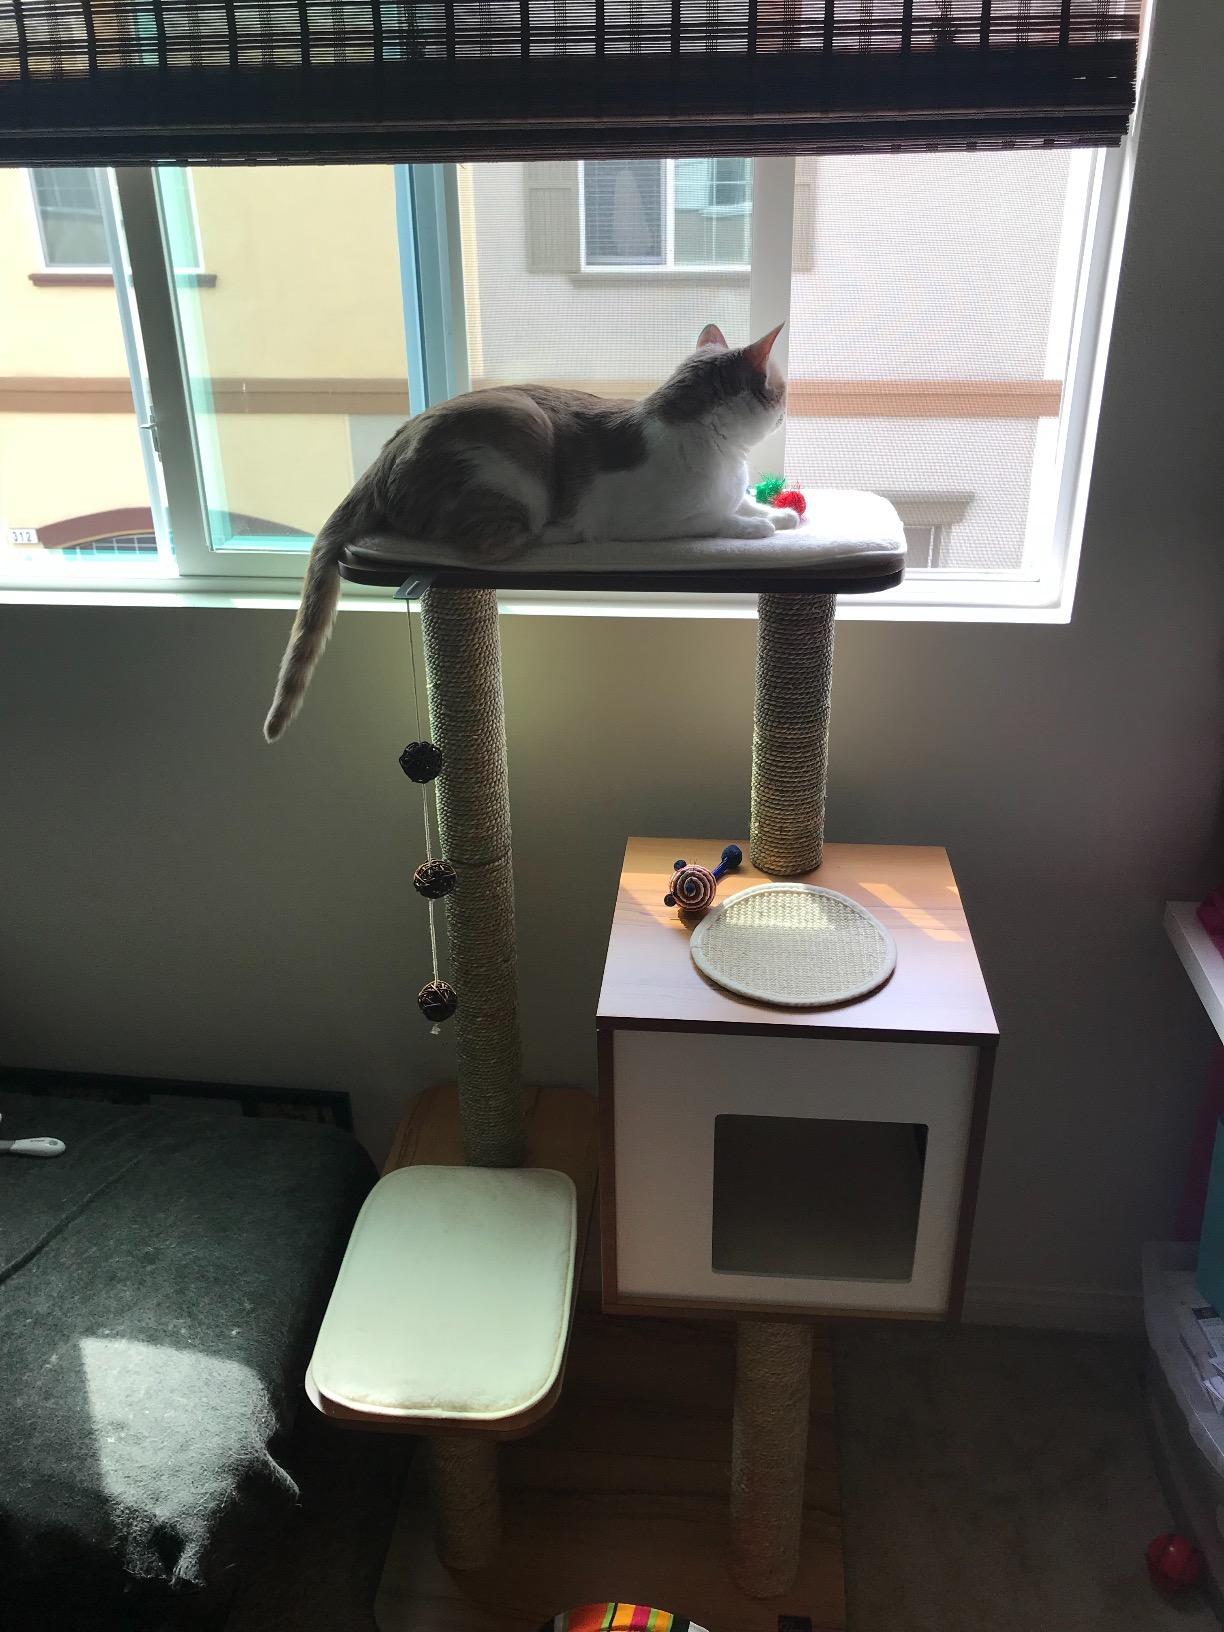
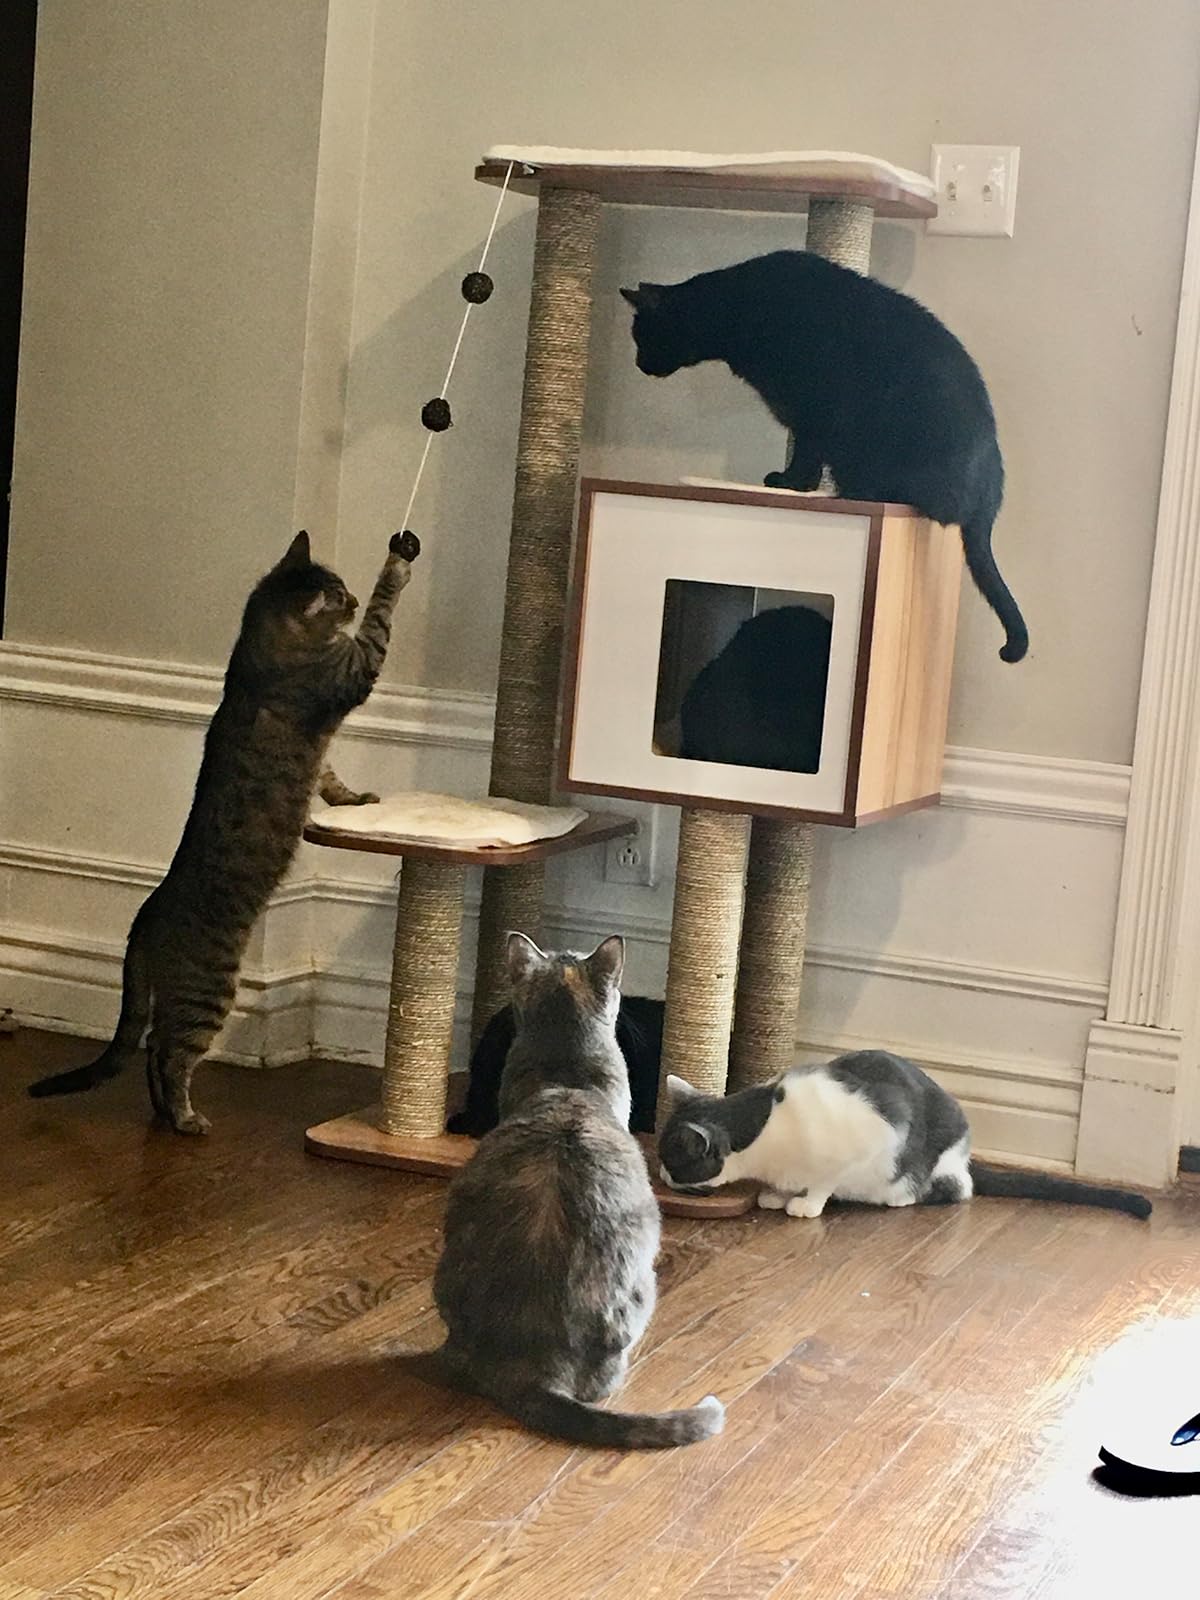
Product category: items_cat tree
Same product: yes